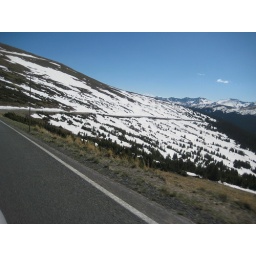
On the trail ridge road - highest paved highway in the US.  Closed in winter, amazing in the summer.